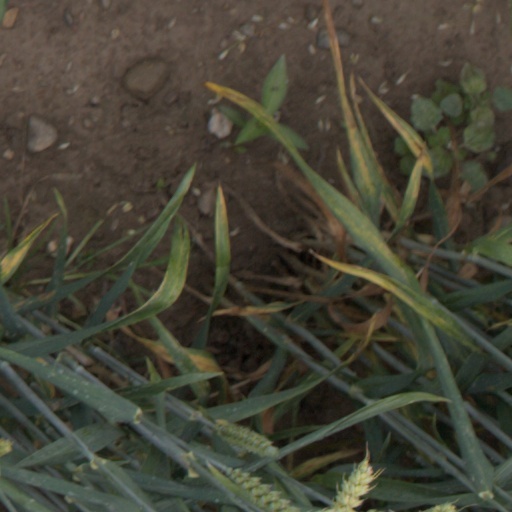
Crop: wheat